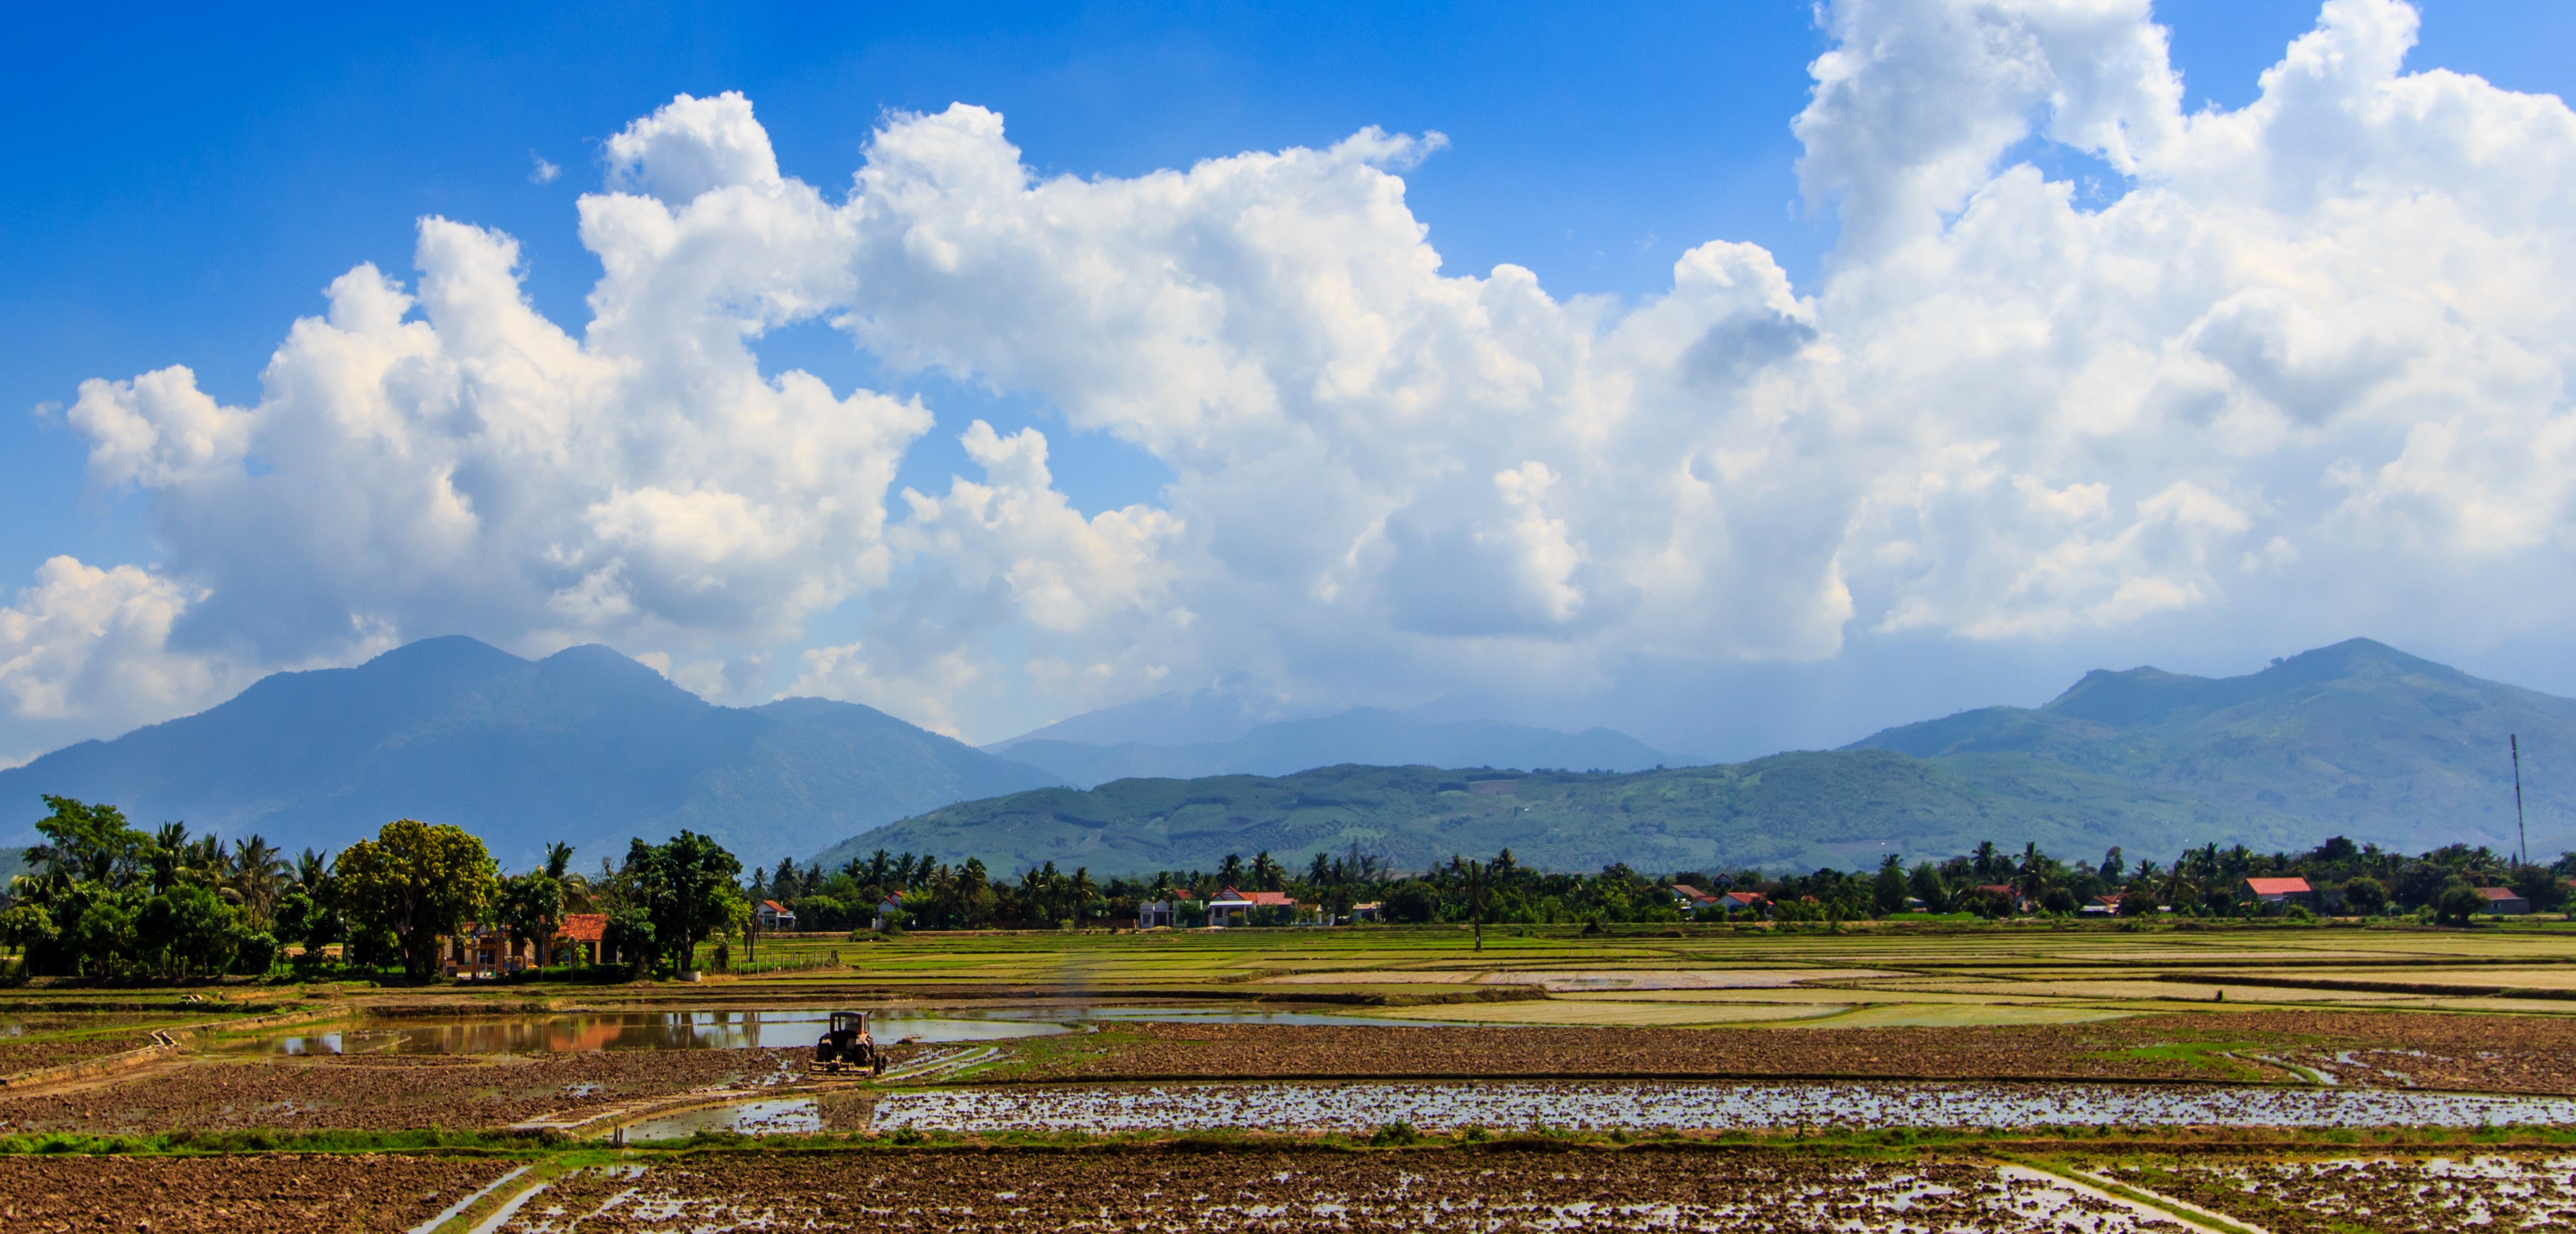
landscape, nature, horizon, mountain, cloud, sky, field, meadow, prairie, hill, home, valley, mountain range, panorama, pasture, cumulus, electricity, agriculture, page, plain, grassland, thunderstorm, plateau, independence, steppe, rural area, paddy field, meteorological phenomenon, mountainous landforms